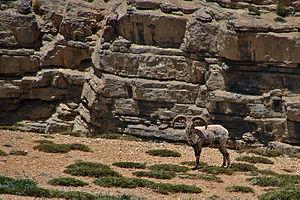
La Panthère des neiges, aussi appelée Léopard des neiges, Once ou Irbis, est une espèce de félins de la sous-famille des Pantherinae. Historiquement classée dans le genre monotypique Uncia, elle fait à présent partie du genre Panthera. C'est un félin de taille moyenne avec des pattes courtes, des pieds larges et une longue queue qui représente quasiment la moitié de la longueur totale. La face, large et ronde, possède des oreilles courtes et arrondies. La robe est de couleur gris pâle à gris jaune constellée de taches pleines et de rosettes.